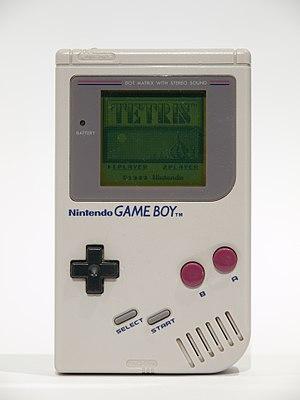
Tetris est un jeu vidéo de puzzle conçu par Alekseï Pajitnov à partir de juin 1984 sur Elektronika 60. Lors de la création du concept, Pajitnov est aidé de Dmitri Pavlovski et Vadim Guerassimov pour le développement. Le jeu est édité par plusieurs sociétés au cours du temps, à la suite d'une guerre pour l'appropriation des droits à la fin des années 1980. Le déroulement précis du développement et des premières commercialisations est encore débattu dans les années 2010. Après une exploitation importante par Nintendo, les droits appartiennent depuis 1996 à la société The Tetris Company. Cette société a vendu les droits d'exploitation sur mobiles à Electronic Arts et sur consoles à Ubisoft.
Tetris est un jeu vidéo de puzzle développé et édité par Nintendo sur Game Boy, commercialisé en Amérique du Nord et au Japon en 1989 puis en Europe en septembre 1990. Le jeu est une adaptation du concept de Alekseï Pajitnov imaginé à partir de 1984, dont Nintendo a obtenu les droits exclusifs via un accord avec le gouvernement de l'URSS quelques mois avant la sortie du jeu, en mars 1989.